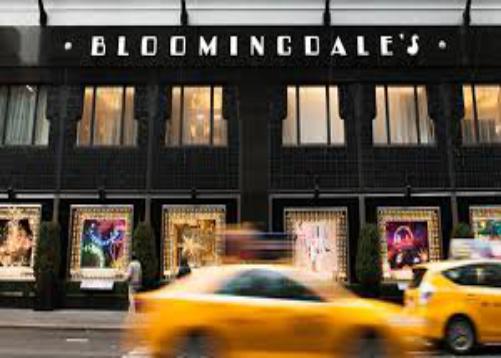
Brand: Bloomingdale's
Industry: Clothes